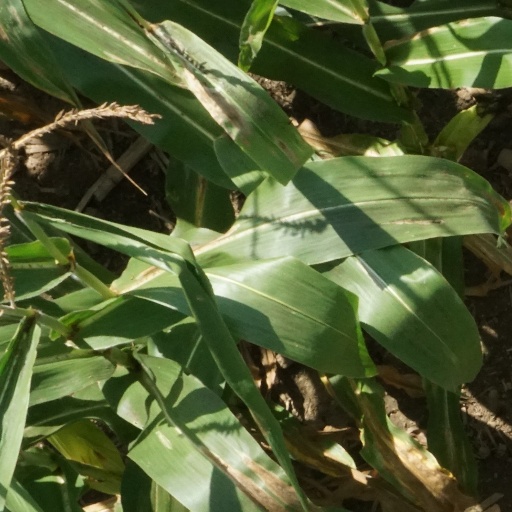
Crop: maize; corn